List of diplomatic missions in Dominica

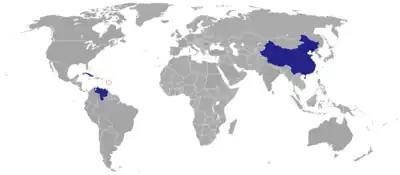
Diplomatic missions in Dominica

This is a list of diplomatic missions in Dominica. The capital Roseau currently hosts 3 embassies. Several other countries have honorary consulates or non-resident ambassadors resident in other Caribbean capitals or elsewhere.